Ben Lanzarone

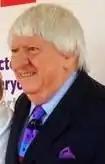
Lanzarone in 2013

Benjamin Anthony Lanzarone (October 28, 1938 – February 16, 2024) was an American composer, arranger and music director. He was best known for composing incidental soundtrack music for television shows, including episodes of "Dynasty", "Happy Days" and "The Tracey Ullman Show".